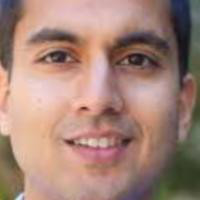
Age group: age 21-30